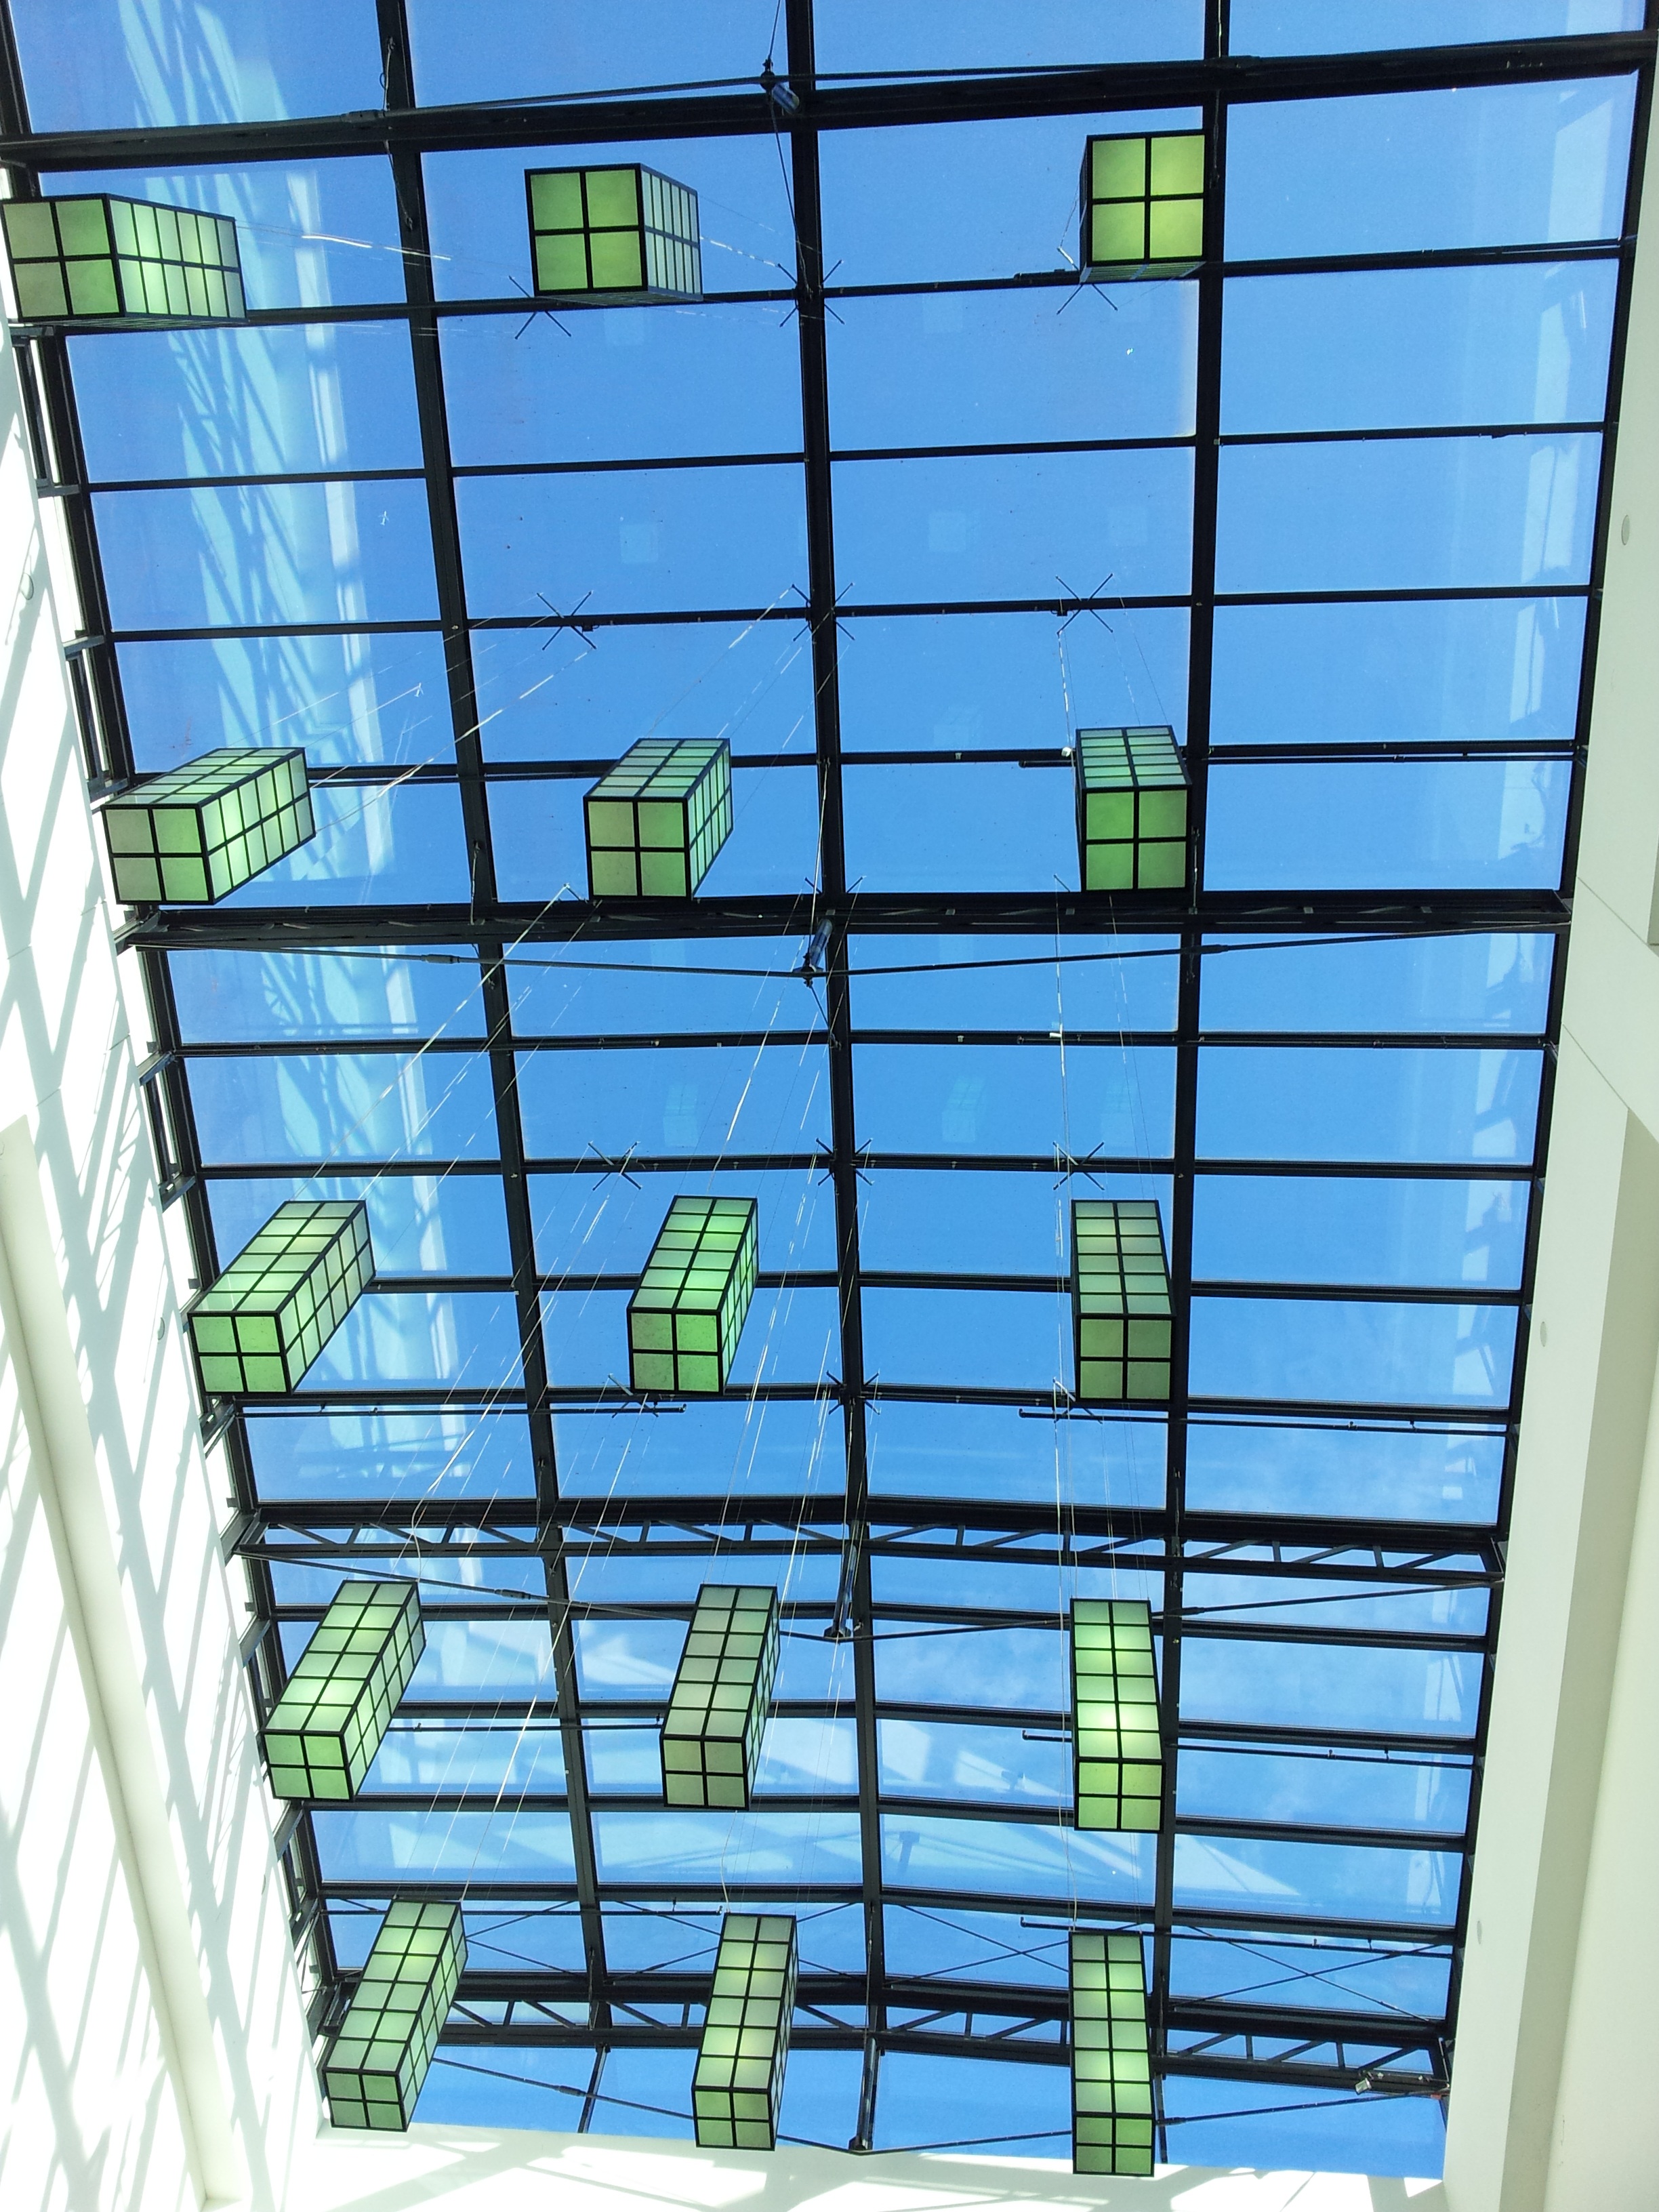
architecture, window, glass, line, facade, interior design, passage, leipzig, daylighting, glass roof, market passage, window covering, window treatment, sash window